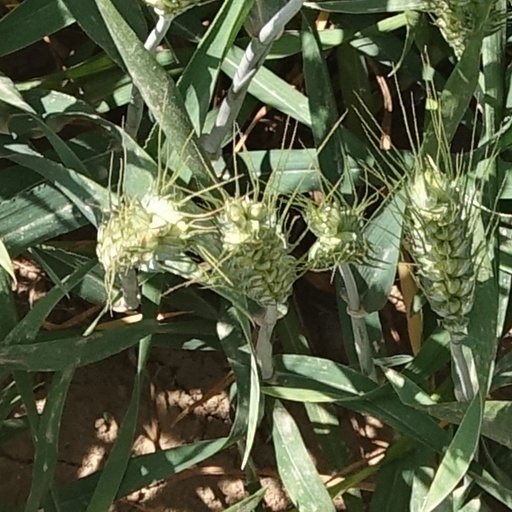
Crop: wheat